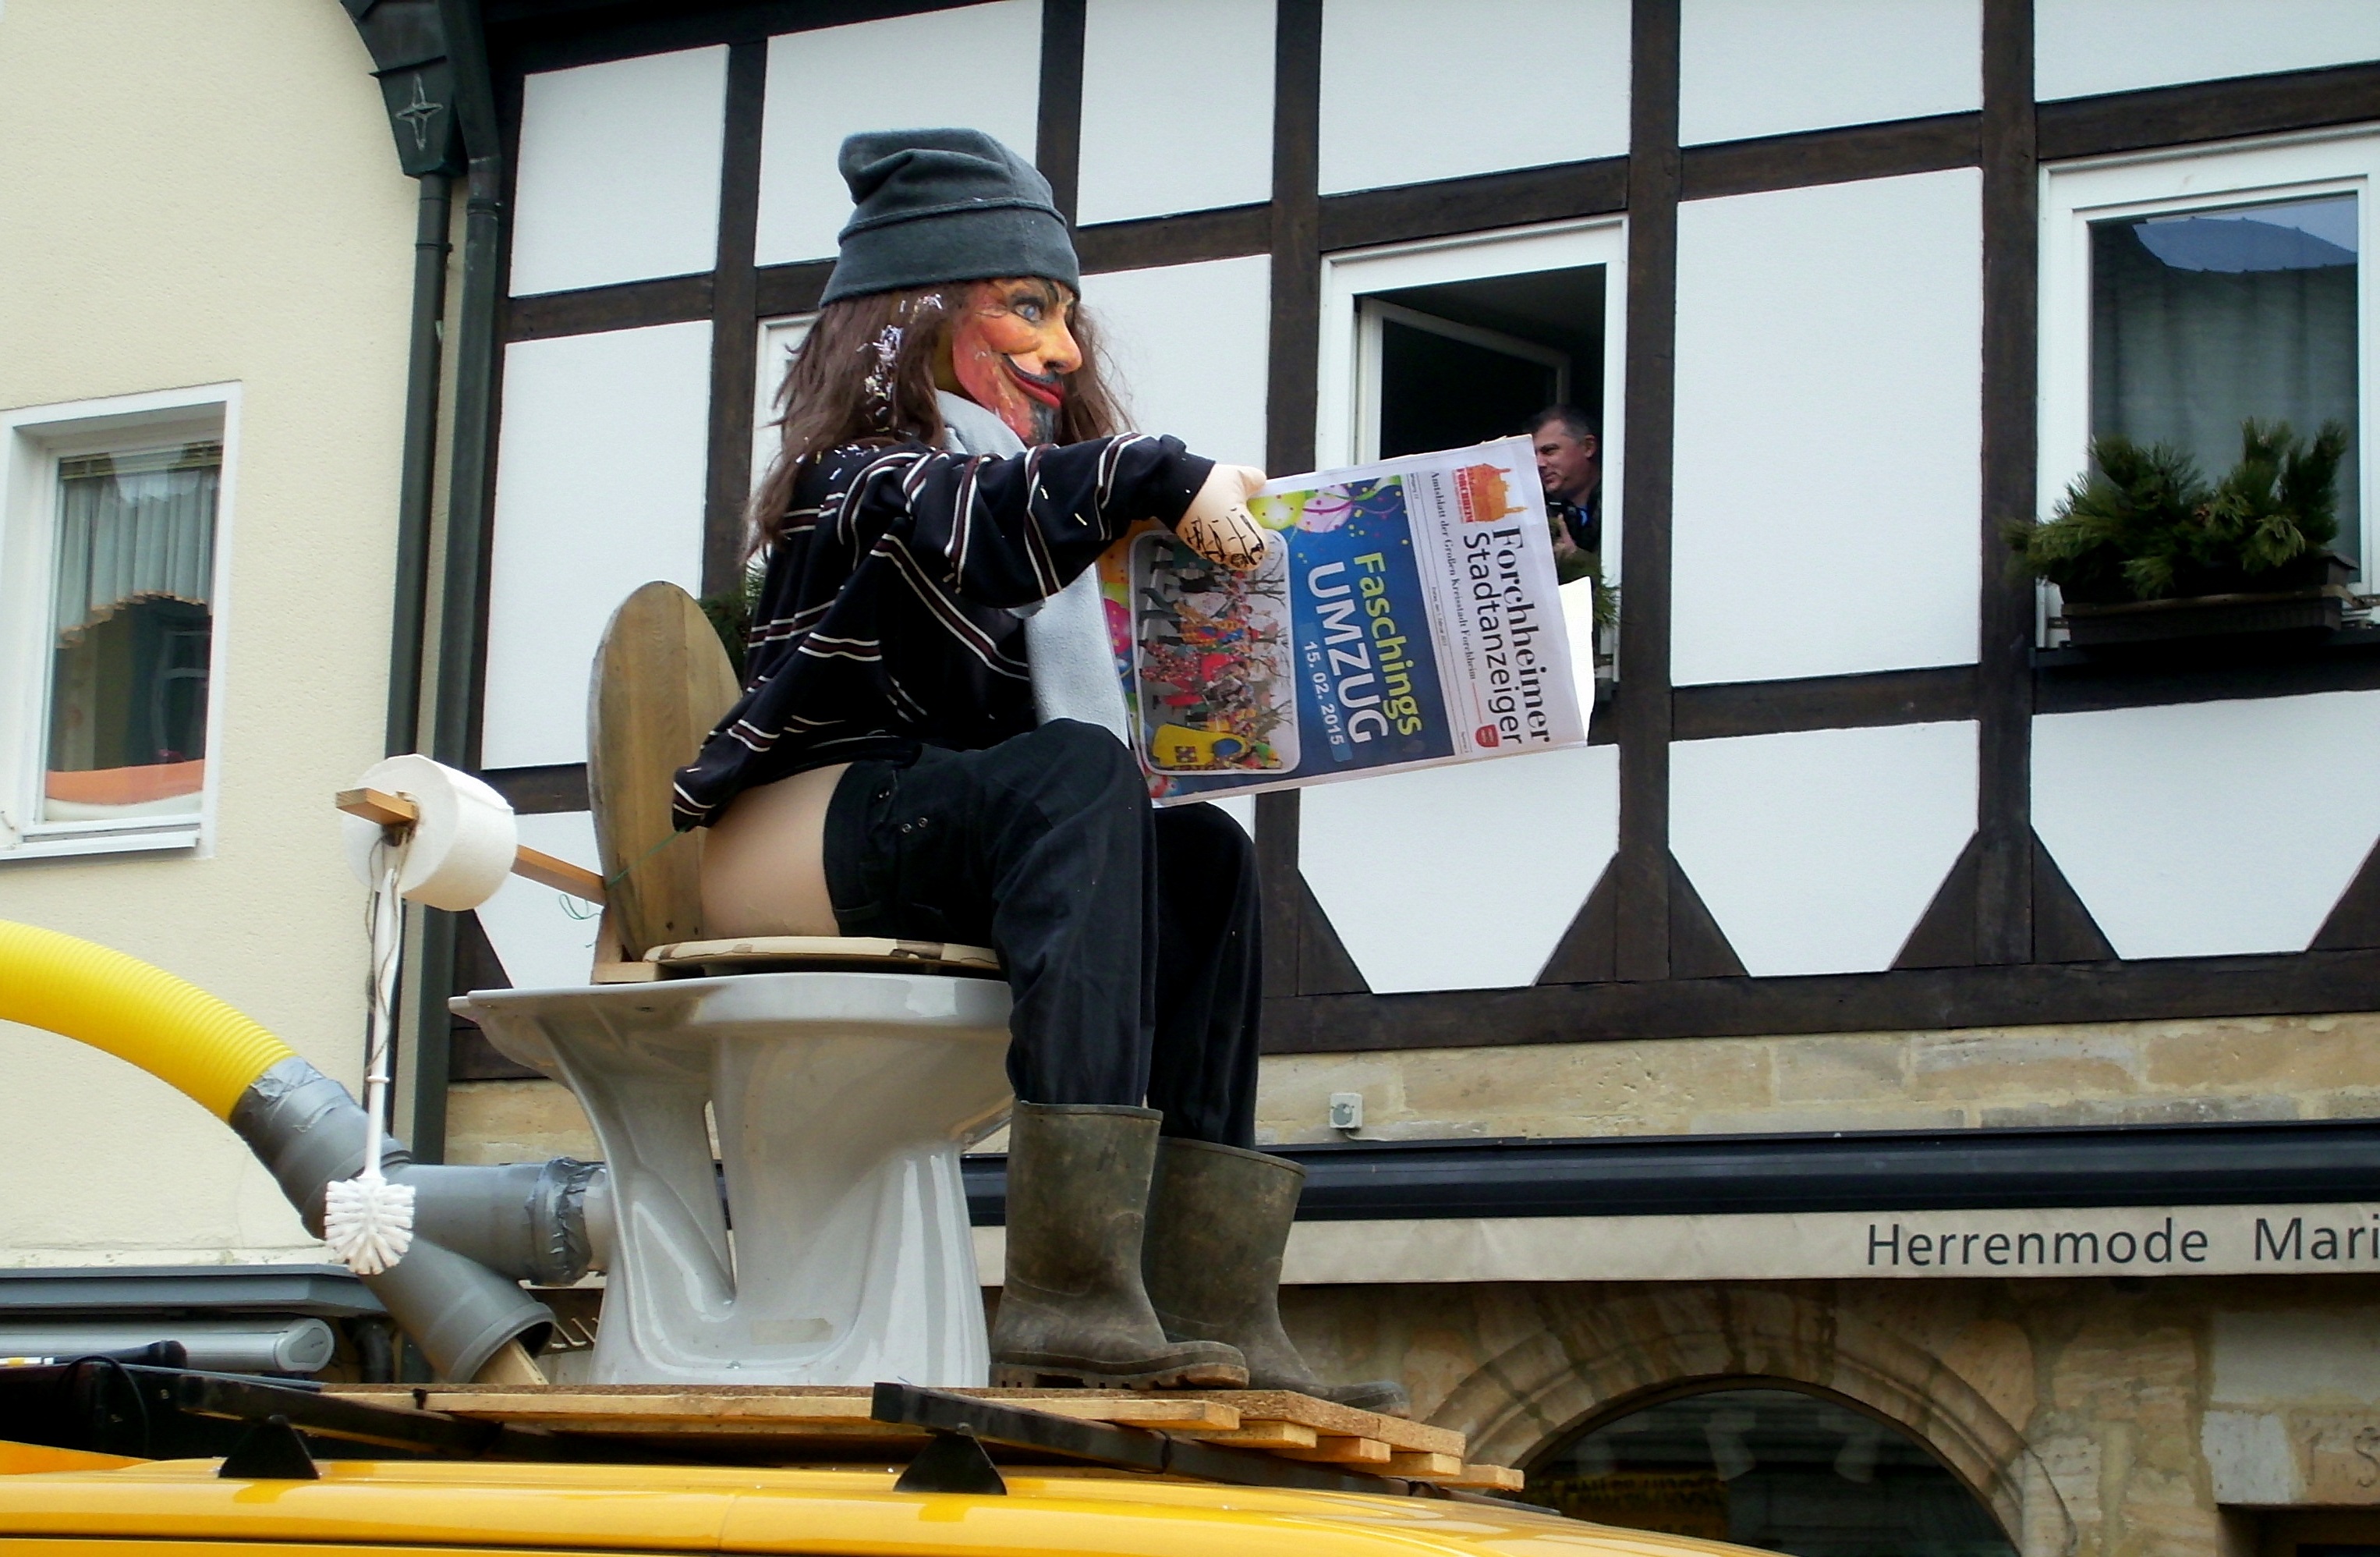
person, window, vehicle, carnival, parade, bavaria, forchheim, parade floats, shrove monday